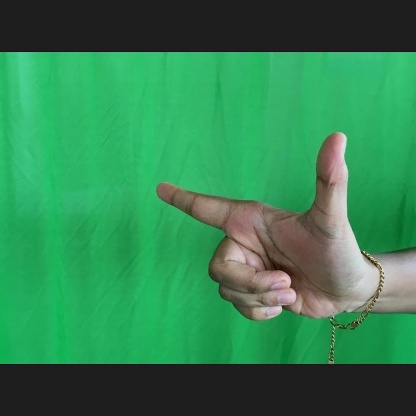
Mudra: Chandrakala